Paul Birch (actor)

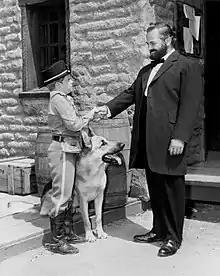
Birch as President Grant with Lee Aaker as Rusty and Rin-Tin-Tin, 1956

In the late 1950s, Birch starred along with William Campbell in the syndicated Canadian series "Cannonball" (1958), a half-hour drama/adventure show about truck drivers. He also was a regular in "The Court of Last Resort" on NBC (1957-58).